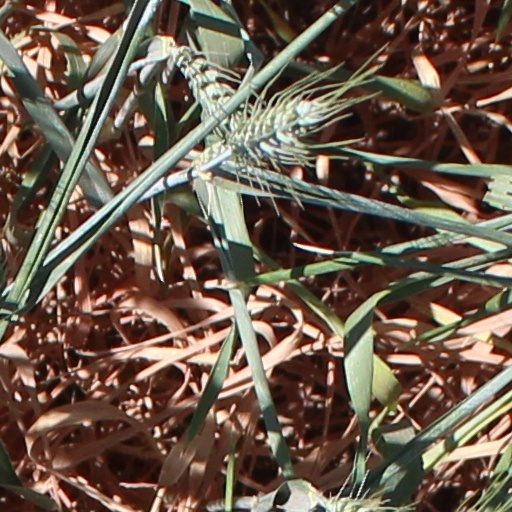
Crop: wheat